Snake Spring (film)

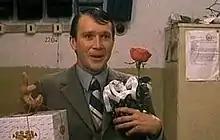
Yevgeny Mironov as Andron

Professional photographer Andrei (Dmitry Maryanov) who supposedly made these pictures claims that he does not remember anything of the sort. Thanks to the intervention of school director Tamara Georgievna (Olga Ostroumova), Dina returns to work and to everyday life. But the investigator does not remove her from the list of suspects and makes her sign a written pledge not to leave.